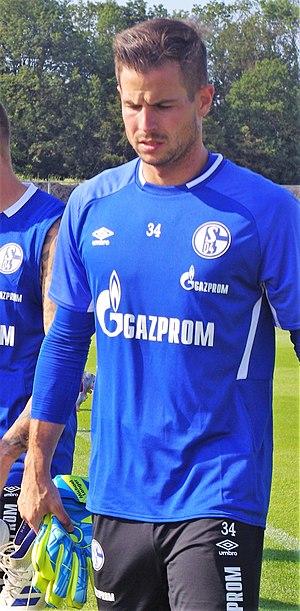
Michael Langer, né le 6 janvier 1985 à Bregenz, est un footballeur autrichien qui évolue au poste de gardien de but à Schalke 04.